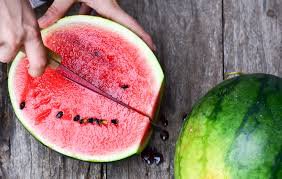
Label: Watermelon